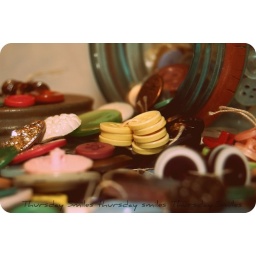
As a little girl I loved playing in my grandma's button jarView on black if you have the time